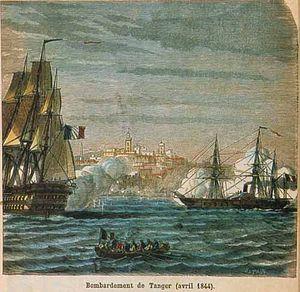
7 janvier : l’explorateur et missionnaire allemand Johann Ludwig Krapf arrive à Zanzibar. Il atteint le Kenya et en établit la première carte, comportant le lac Kyoga. En 1849, il est le premier européen à voir le mont Kenya.
Le bombardement de Tanger est une attaque navale lancée le 6 août 1844 par la France, contre la ville marocaine de Tanger, en réponse au soutien que porte Moulay Abderrahmane à l'émir Abdel Kader.
Le bombardement de Mogador est une attaque navale lancée entre les 15 et 16 août 1844 par le royaume de France contre la ville marocaine de Mogador, dans le cadre de la guerre franco-marocaine qui oppose les deux pays à la suite du soutien que porte le sultan Moulay Abderrahmane à l'émir Abdelkader.